Westin St. Francis

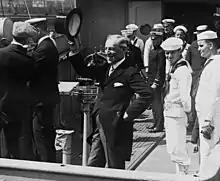
Woodrow Wilson in 1919

After its re-opening, the St. Francis hosted dozens of celebrities who came to San Francisco for the Panama–Pacific International Exposition (PPIE) of 1915, ranging from Helen Keller, three-time Presidential candidate and orator William Jennings Bryan, who came to San Francisco to speak against American involvement in the First World War, and former baseball player and evangelist Billy Sunday, who came to San Francisco to denounce sin and the theory of evolution. The exterior of the hotel appeared in the Keystone Studios newsreel/documentary two-reeler, "Mabel and Fatty Viewing the World's Fair at San Francisco", which followed the studio's biggest stars, Mabel Normand and Roscoe Arbuckle, as they toured the city and the PPIE. Former President Theodore Roosevelt stayed at the hotel in July 1915, (about midway through the nine-month-long PPIE) and used the occasion to denounce his bitter enemy, President Woodrow Wilson, and to call for American entry into World War I.